Italian War of 1494–1495

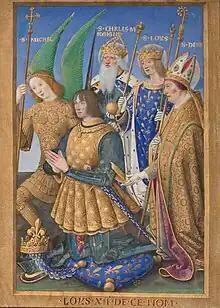
Louis d'Orleans at the age of 36 (1498).

Knowing that he was deeply hated by the Neapolitan people and their allies, on January 22, 1495, Alfonso II decided to abdicate in favor of his more-popular son Ferdinand, in the hope that this would be enough to improve the political situation. Despite the efforts of the new king to remedy the mistakes made by his predecessors, it was insufficient to avoid the French conquest of Naples. Betrayed by his captains and a growing number of cities giving their allegiance to the invaders, Ferdinand made the drastic decision to abandon Naples in search of reinforcements. Before leaving, however, he made a public promise that he would return within 15 days, and that if he did not do so they could all be considered free from the oath of fidelity and obedience made to him. He went with the royal family to Ischia, then to Messina.